Theo Epstein

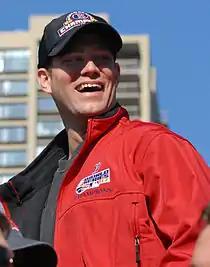
Epstein at the 2007 World Series victory parade

After leaving the position as the Padres' President, Lucchino became president and chief executive officer (CEO) of the Red Sox on November 15, 2001 and hired Epstein to work under him. At the end of the 2002 season, Lucchino appointed Epstein to replace interim general manager (GM) Mike Port. Epstein is credited with trading away Nomar Garciaparra and acquiring Bill Mueller and Curt Schilling, moves that helped break the "Curse of the Bambino" when the Red Sox defeated the St. Louis Cardinals in the 2004 World Series, their first championship since 1918.